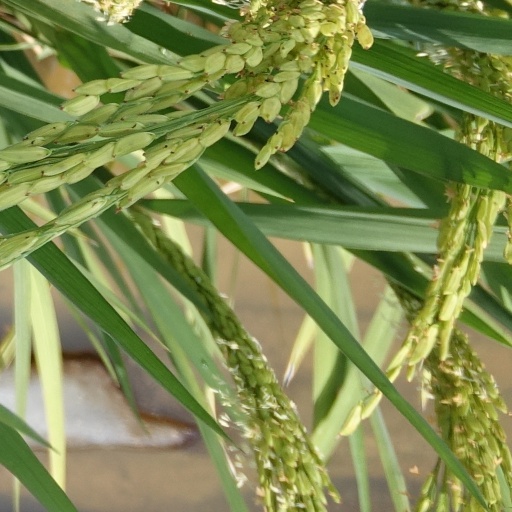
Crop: rice